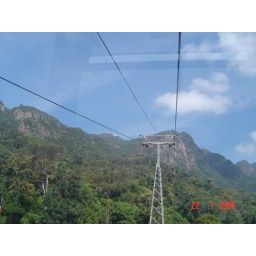
Going up the mountain in the cable car ...